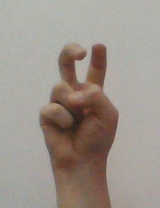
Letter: toot